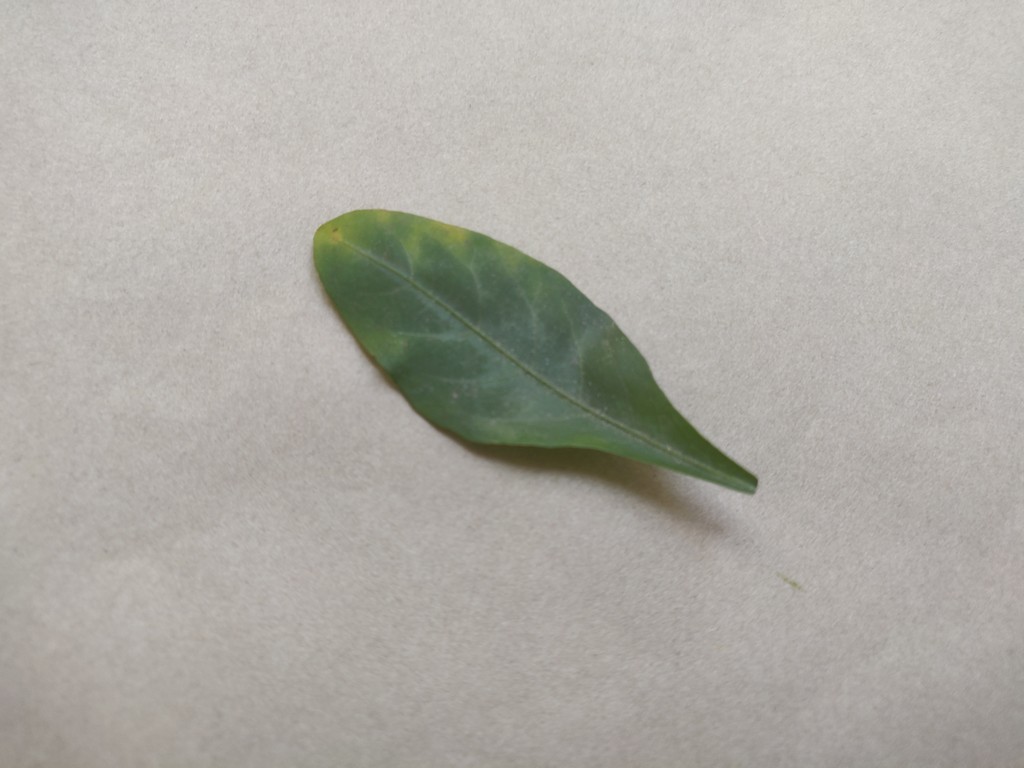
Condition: Unhealthy
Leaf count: single
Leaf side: front